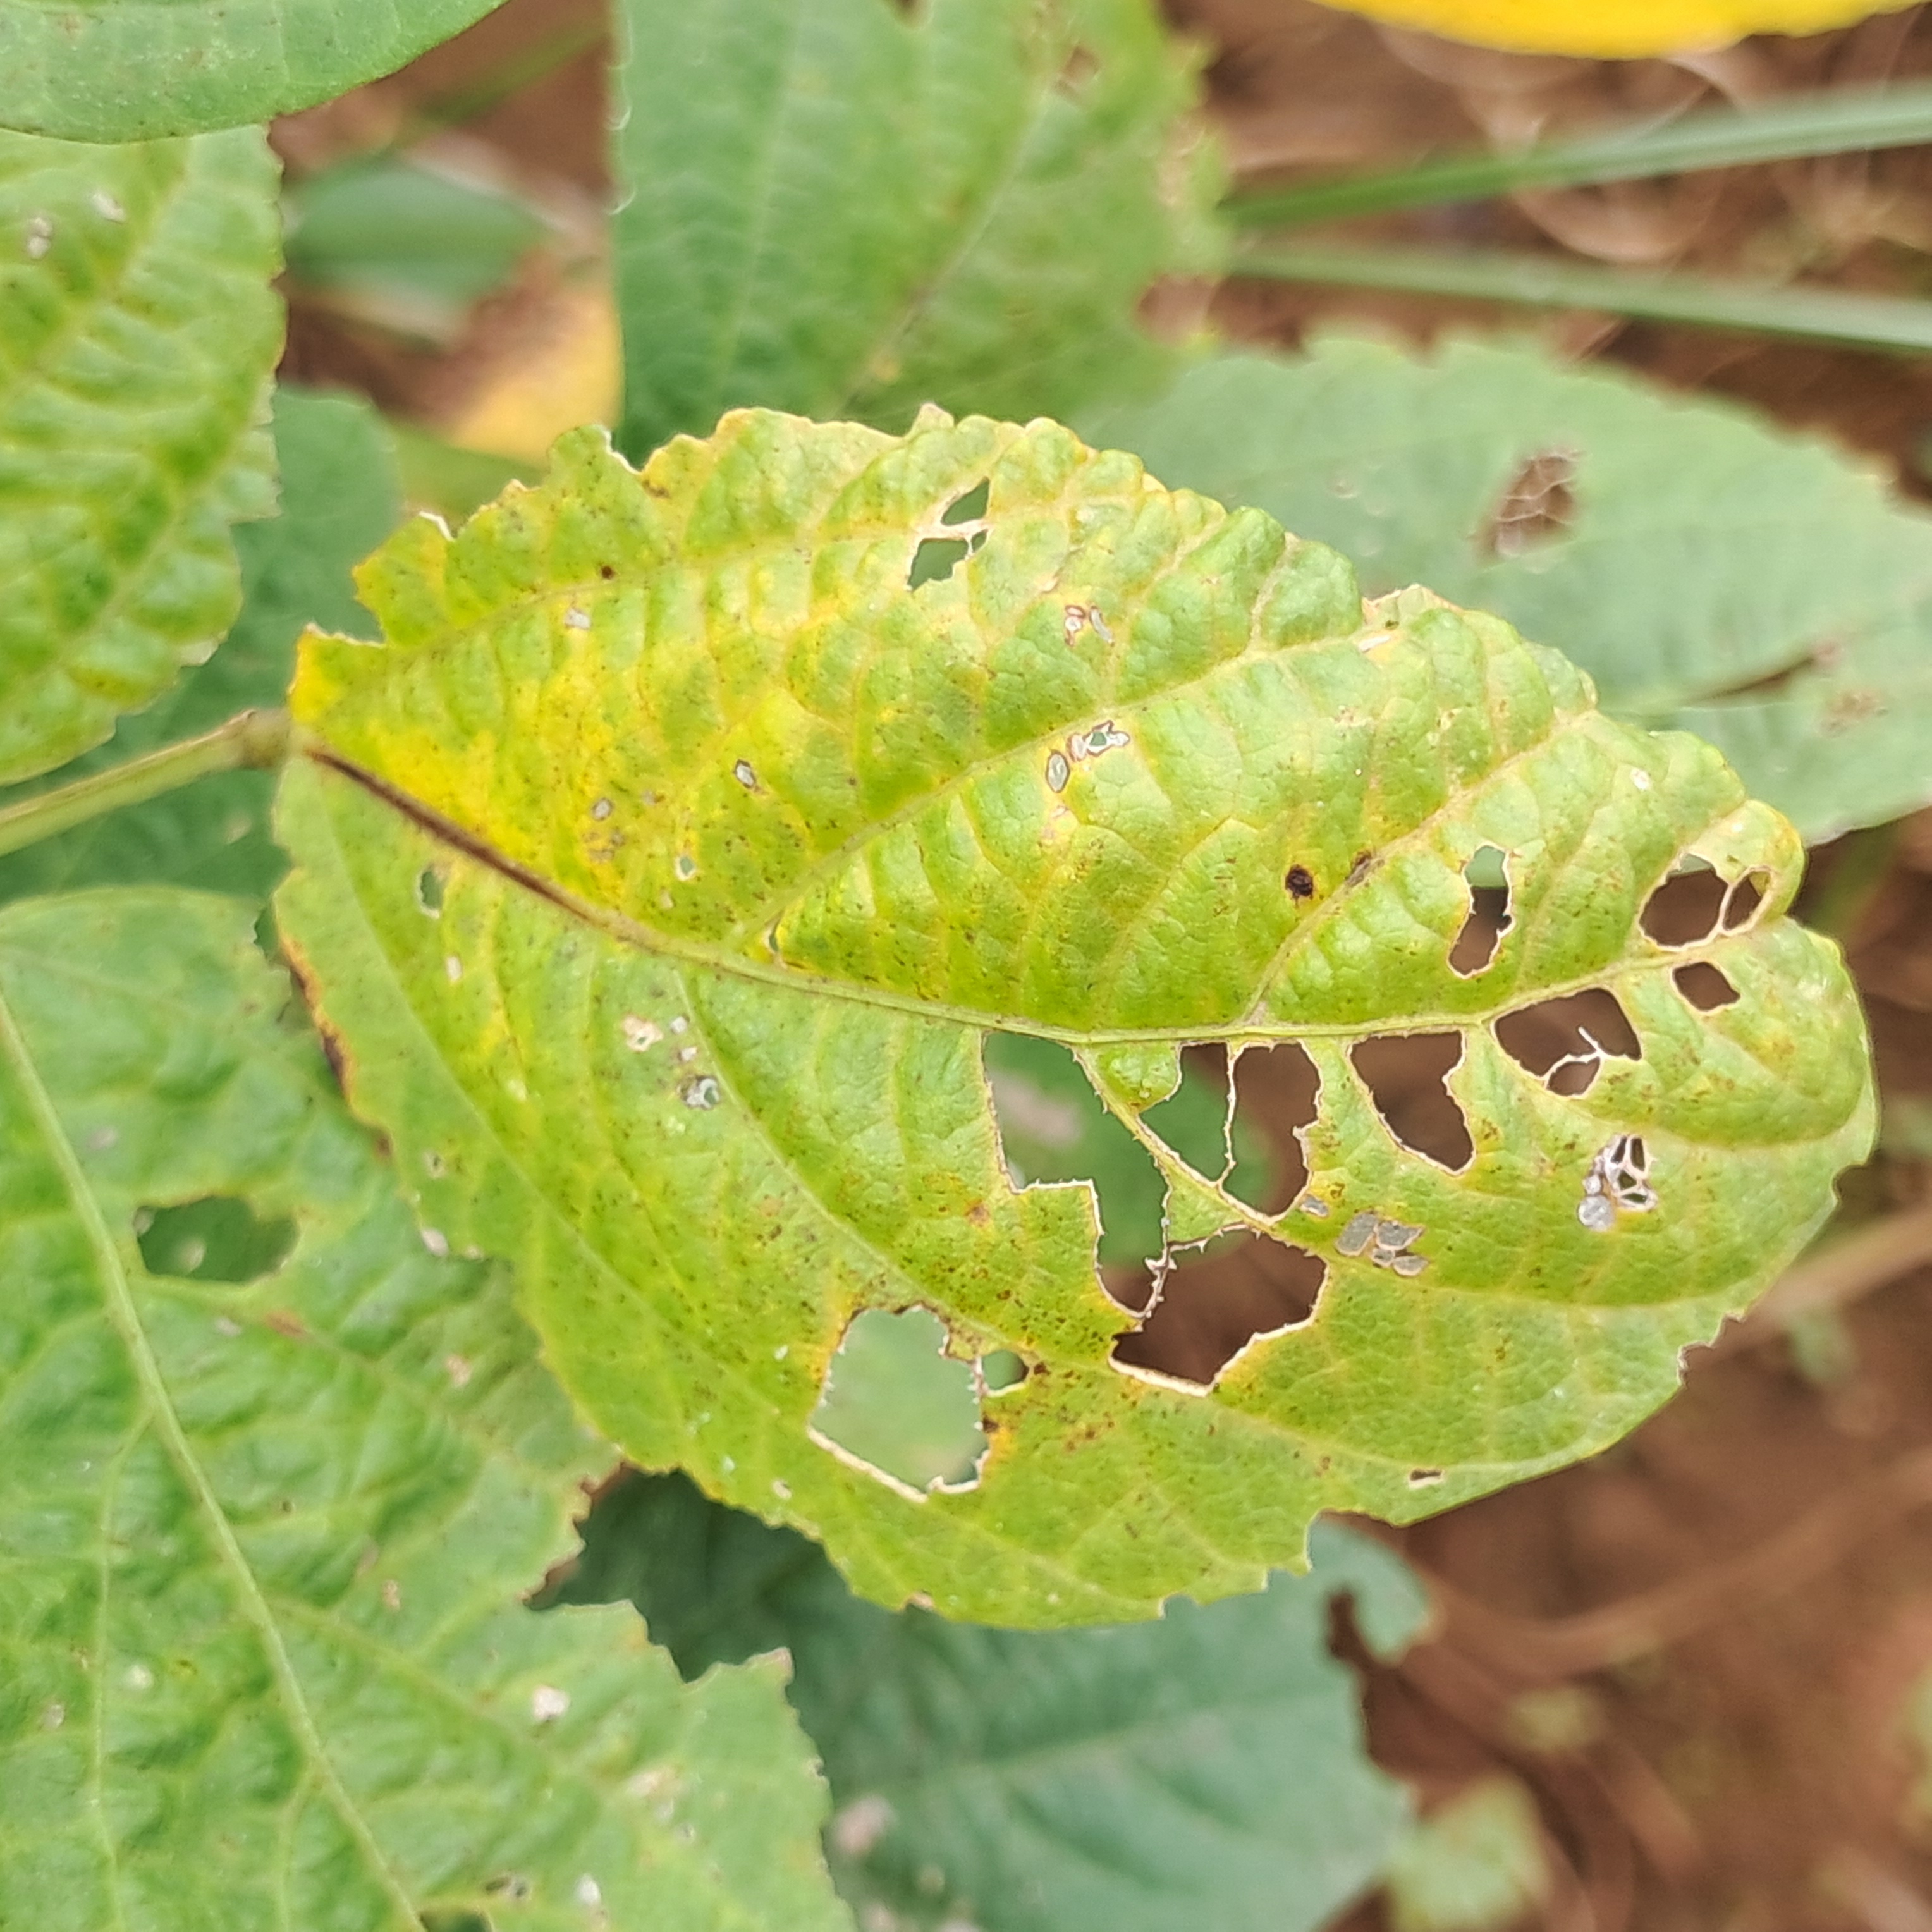
Label: Caterpillar_Semilooper_Pest